Striking Distance

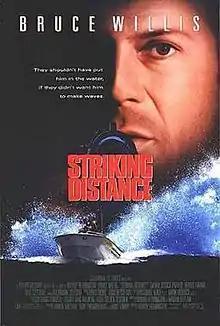
Theatrical release poster

Striking Distance is a 1993 American action thriller film starring Bruce Willis as Pittsburgh Police homicide detective Thomas Hardy. The film co-stars Sarah Jessica Parker, Dennis Farina, and Tom Sizemore. It was directed by Rowdy Herrington and written by Herrington and Marty Kaplan. The film was shot on location throughout Pittsburgh; its early title was "Three Rivers".